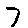
Label: 7